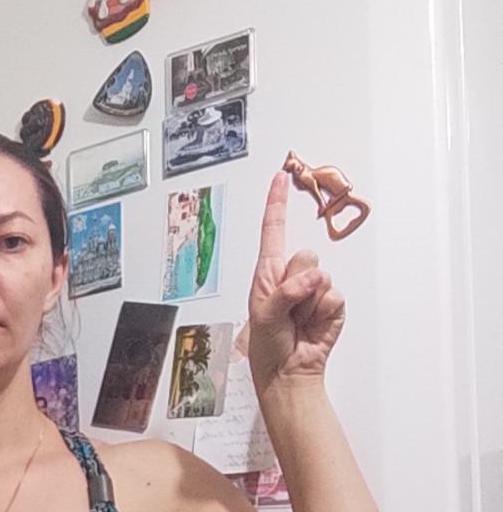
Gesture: one